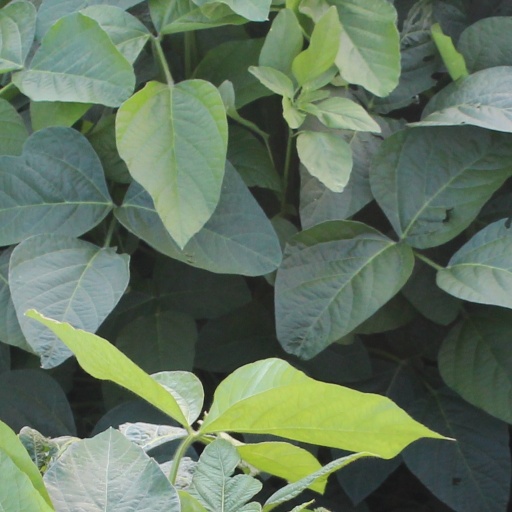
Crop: soybean